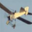
Label: airplane